First Italian War of Independence

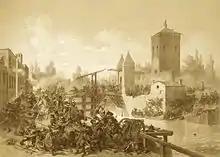
The Battle of Governolo, seen from the Piedmontese side. Contemporary French lithograph.

After the victories at Curtatone and Montanara, Radetzky split his forces into two columns: Wratislaw's 1st Corps and a reserve force under Wocher (a total of 26,000 men) were sent north towards Goito; D'Aspre's 2nd Corps (14,000 men) were sent northwest through Rodigo and Ceresara, towards Guidizzolo and Medole. This was intended to out-flank the Piedmontese army on the Mincio, which was spread out between Valeggio, Volta, and Goito.